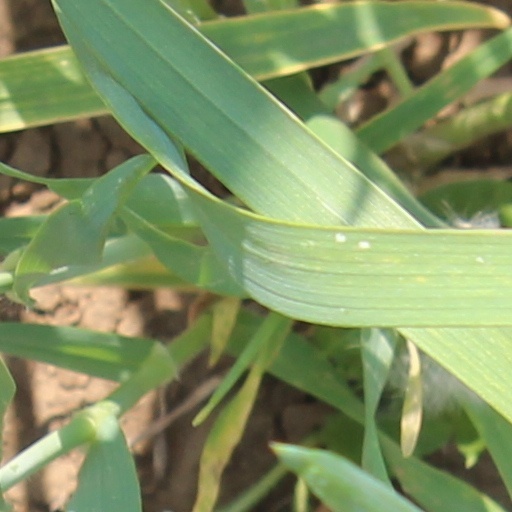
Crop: wheat